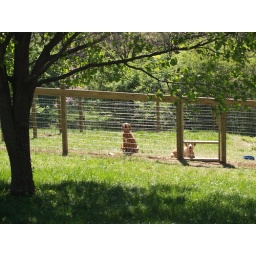
Our dogs in the fence